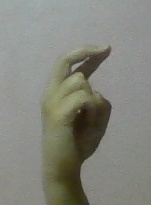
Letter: zay